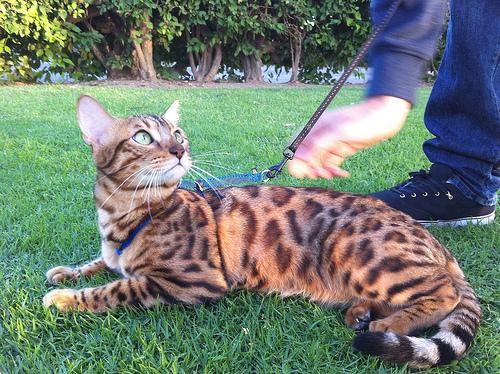
Breed: Bengal